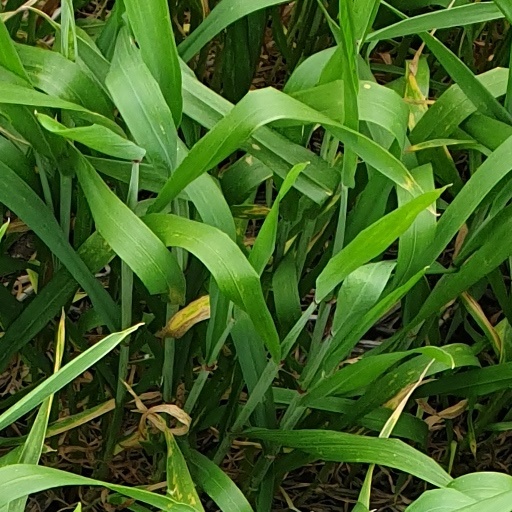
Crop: wheat